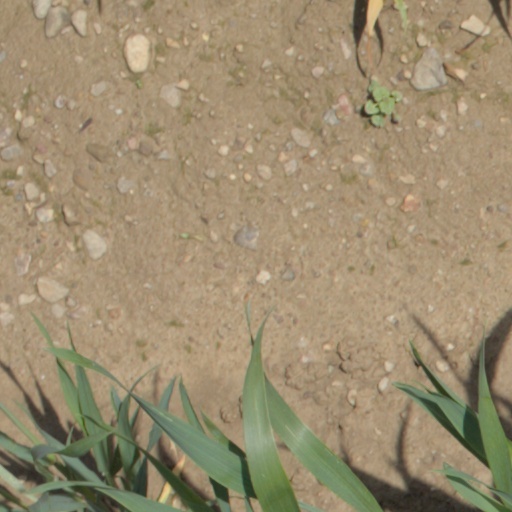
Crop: wheat